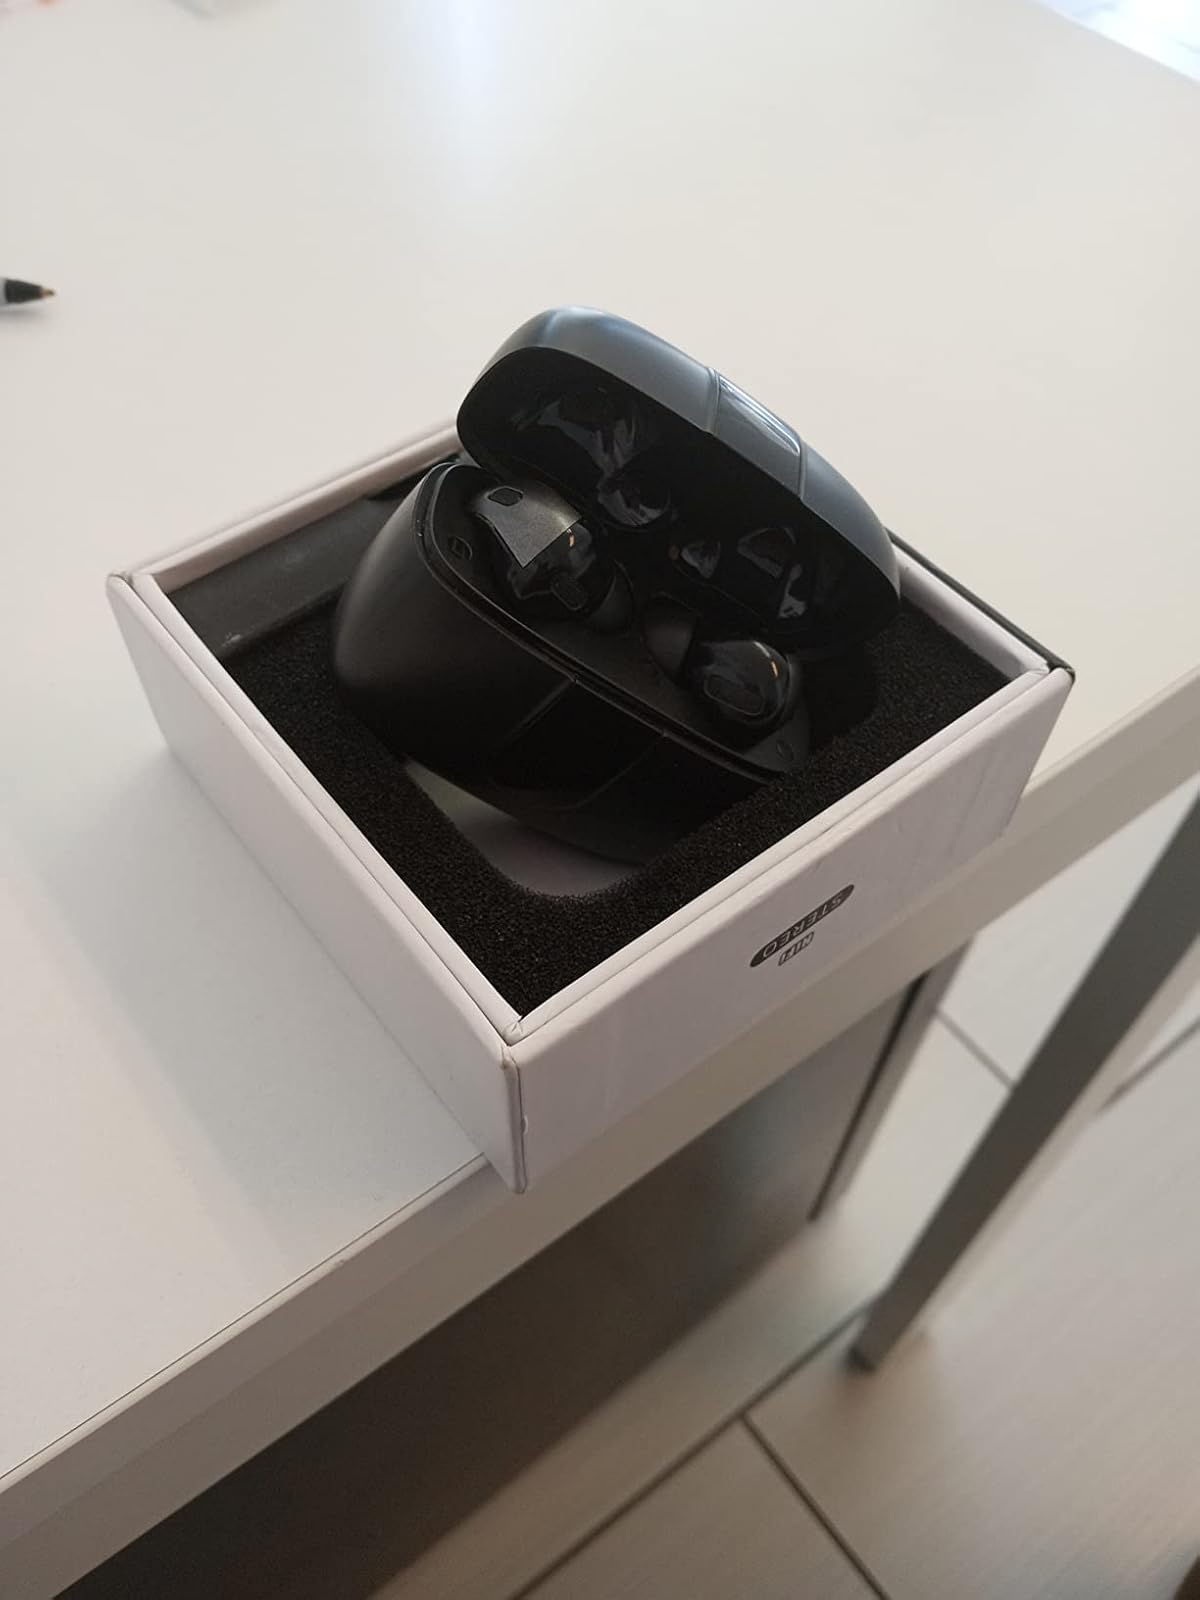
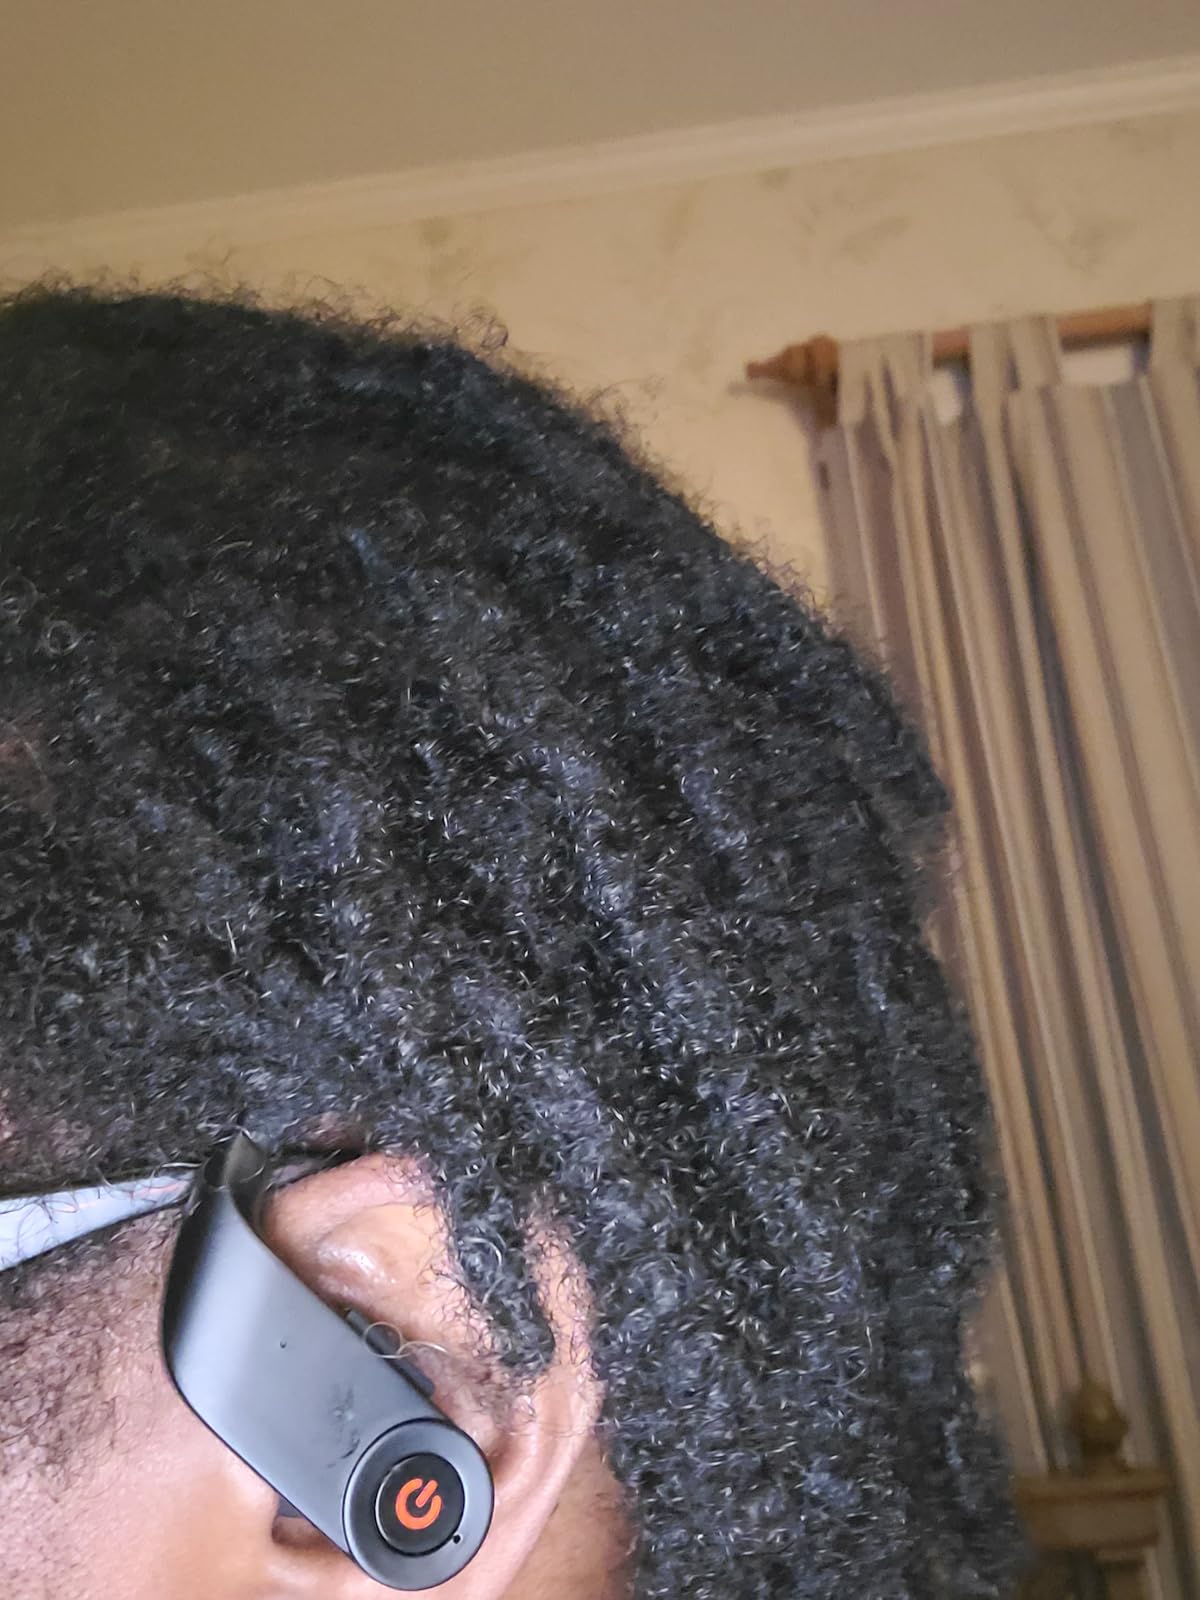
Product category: earbuds
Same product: no